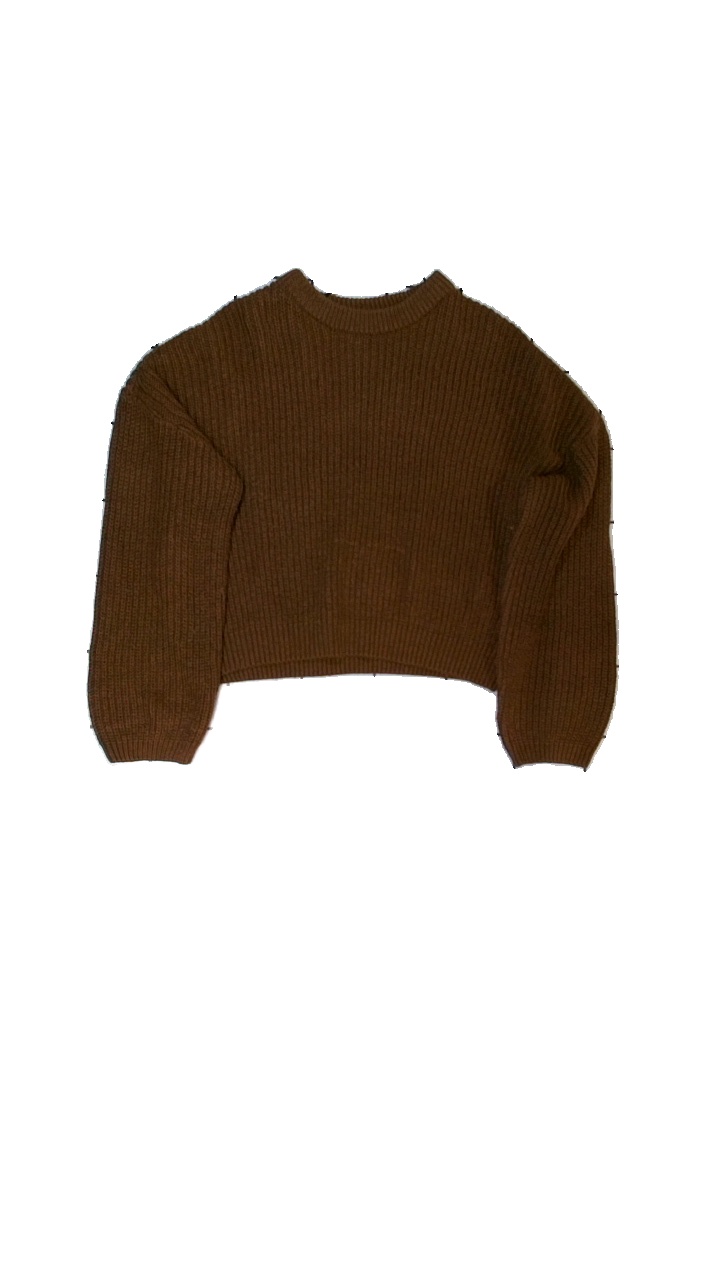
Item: Sweater (Ladies)
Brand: Noisy May
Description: Stickad sweater
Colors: Brown
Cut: C-collar
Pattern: Other
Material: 100% akryl
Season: All
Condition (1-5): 5
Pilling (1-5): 5
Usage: Reuse
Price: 50-100